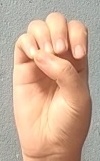
ASL sign: E